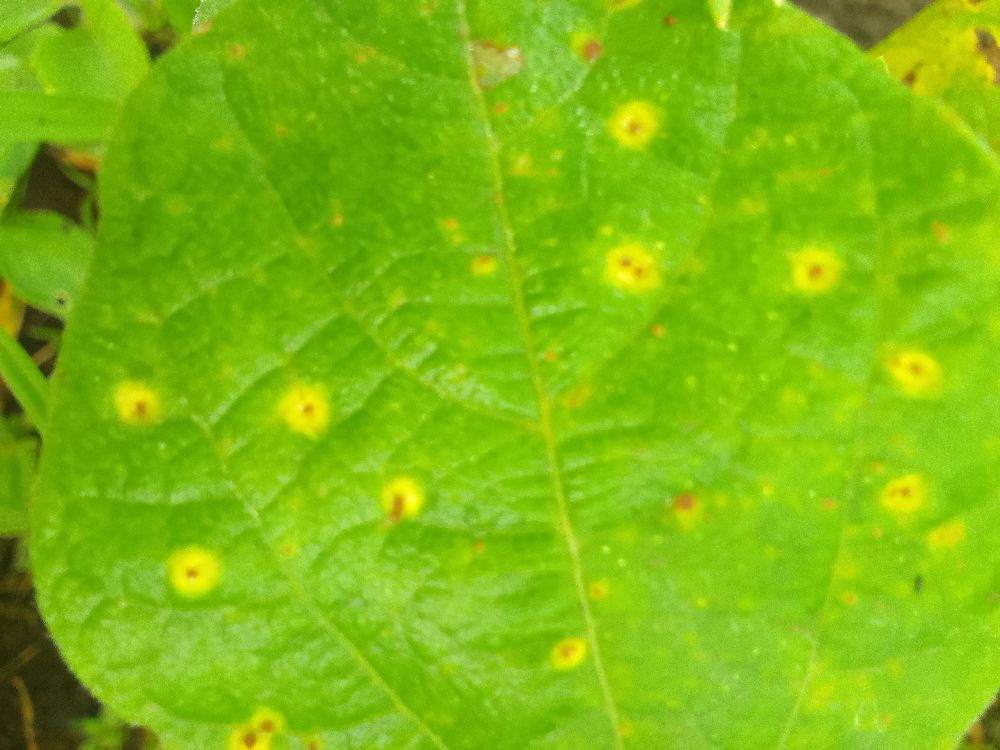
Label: rust